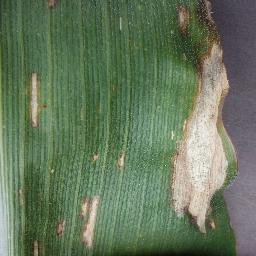
Label: Corn_(Maize)___Northern_Leaf_Blight